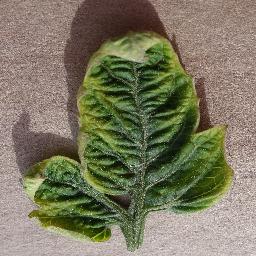
Label: Tomato___Tomato_Yellow_Leaf_Curl_Virus